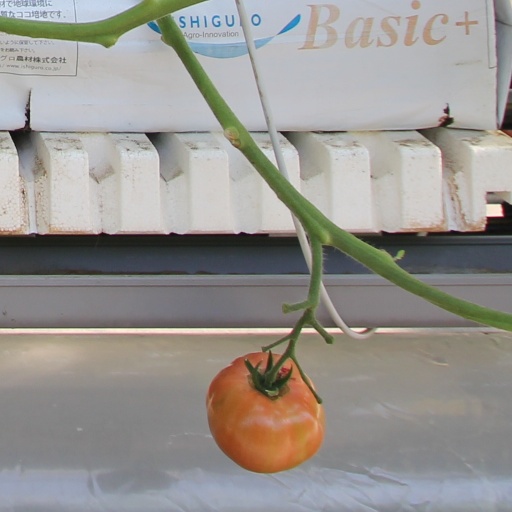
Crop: tomato